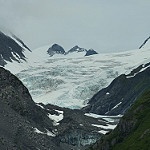
Scene: Outdoor